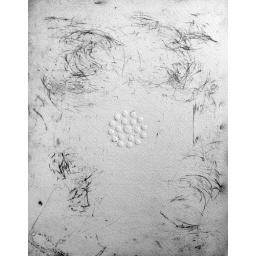
I kept a copper plate in my kitchen sink. Every 14 days I would etch the plate &amp;amp; print it.